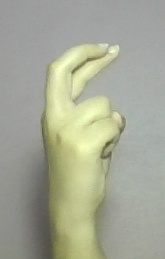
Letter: zay